Peranakan Chinese

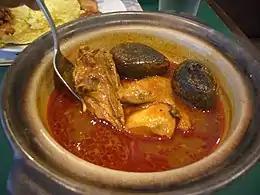
"Ayam buah keluak", a traditional Peranakan dish.

A significant number of the modern Peranakan community have embraced Christianity, most notably in Indonesia.